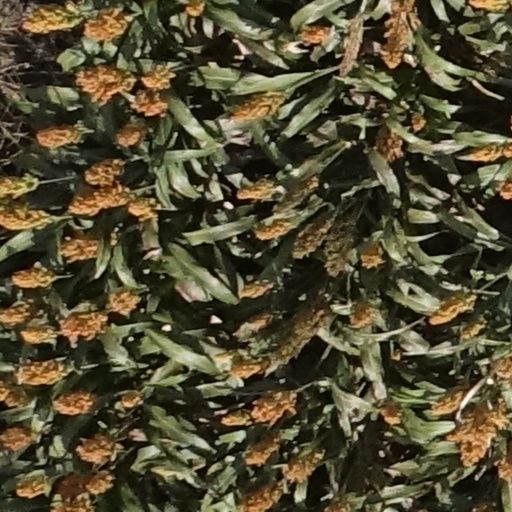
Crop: sorghum